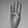
ASL letter: B